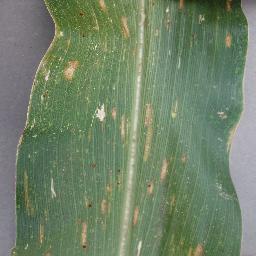
Label: Corn_(Maize)___Gray_Leaf_Spot_(Cercospora)